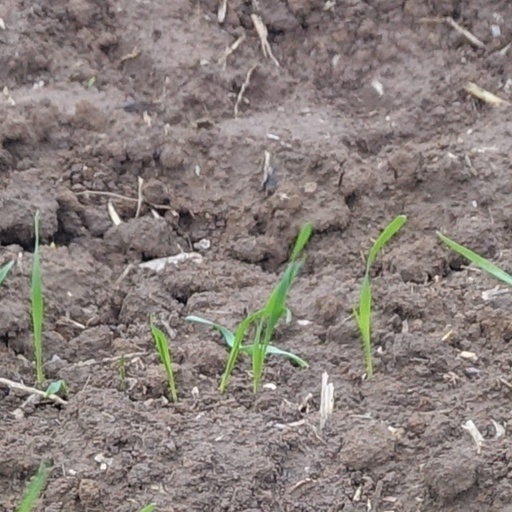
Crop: wheat